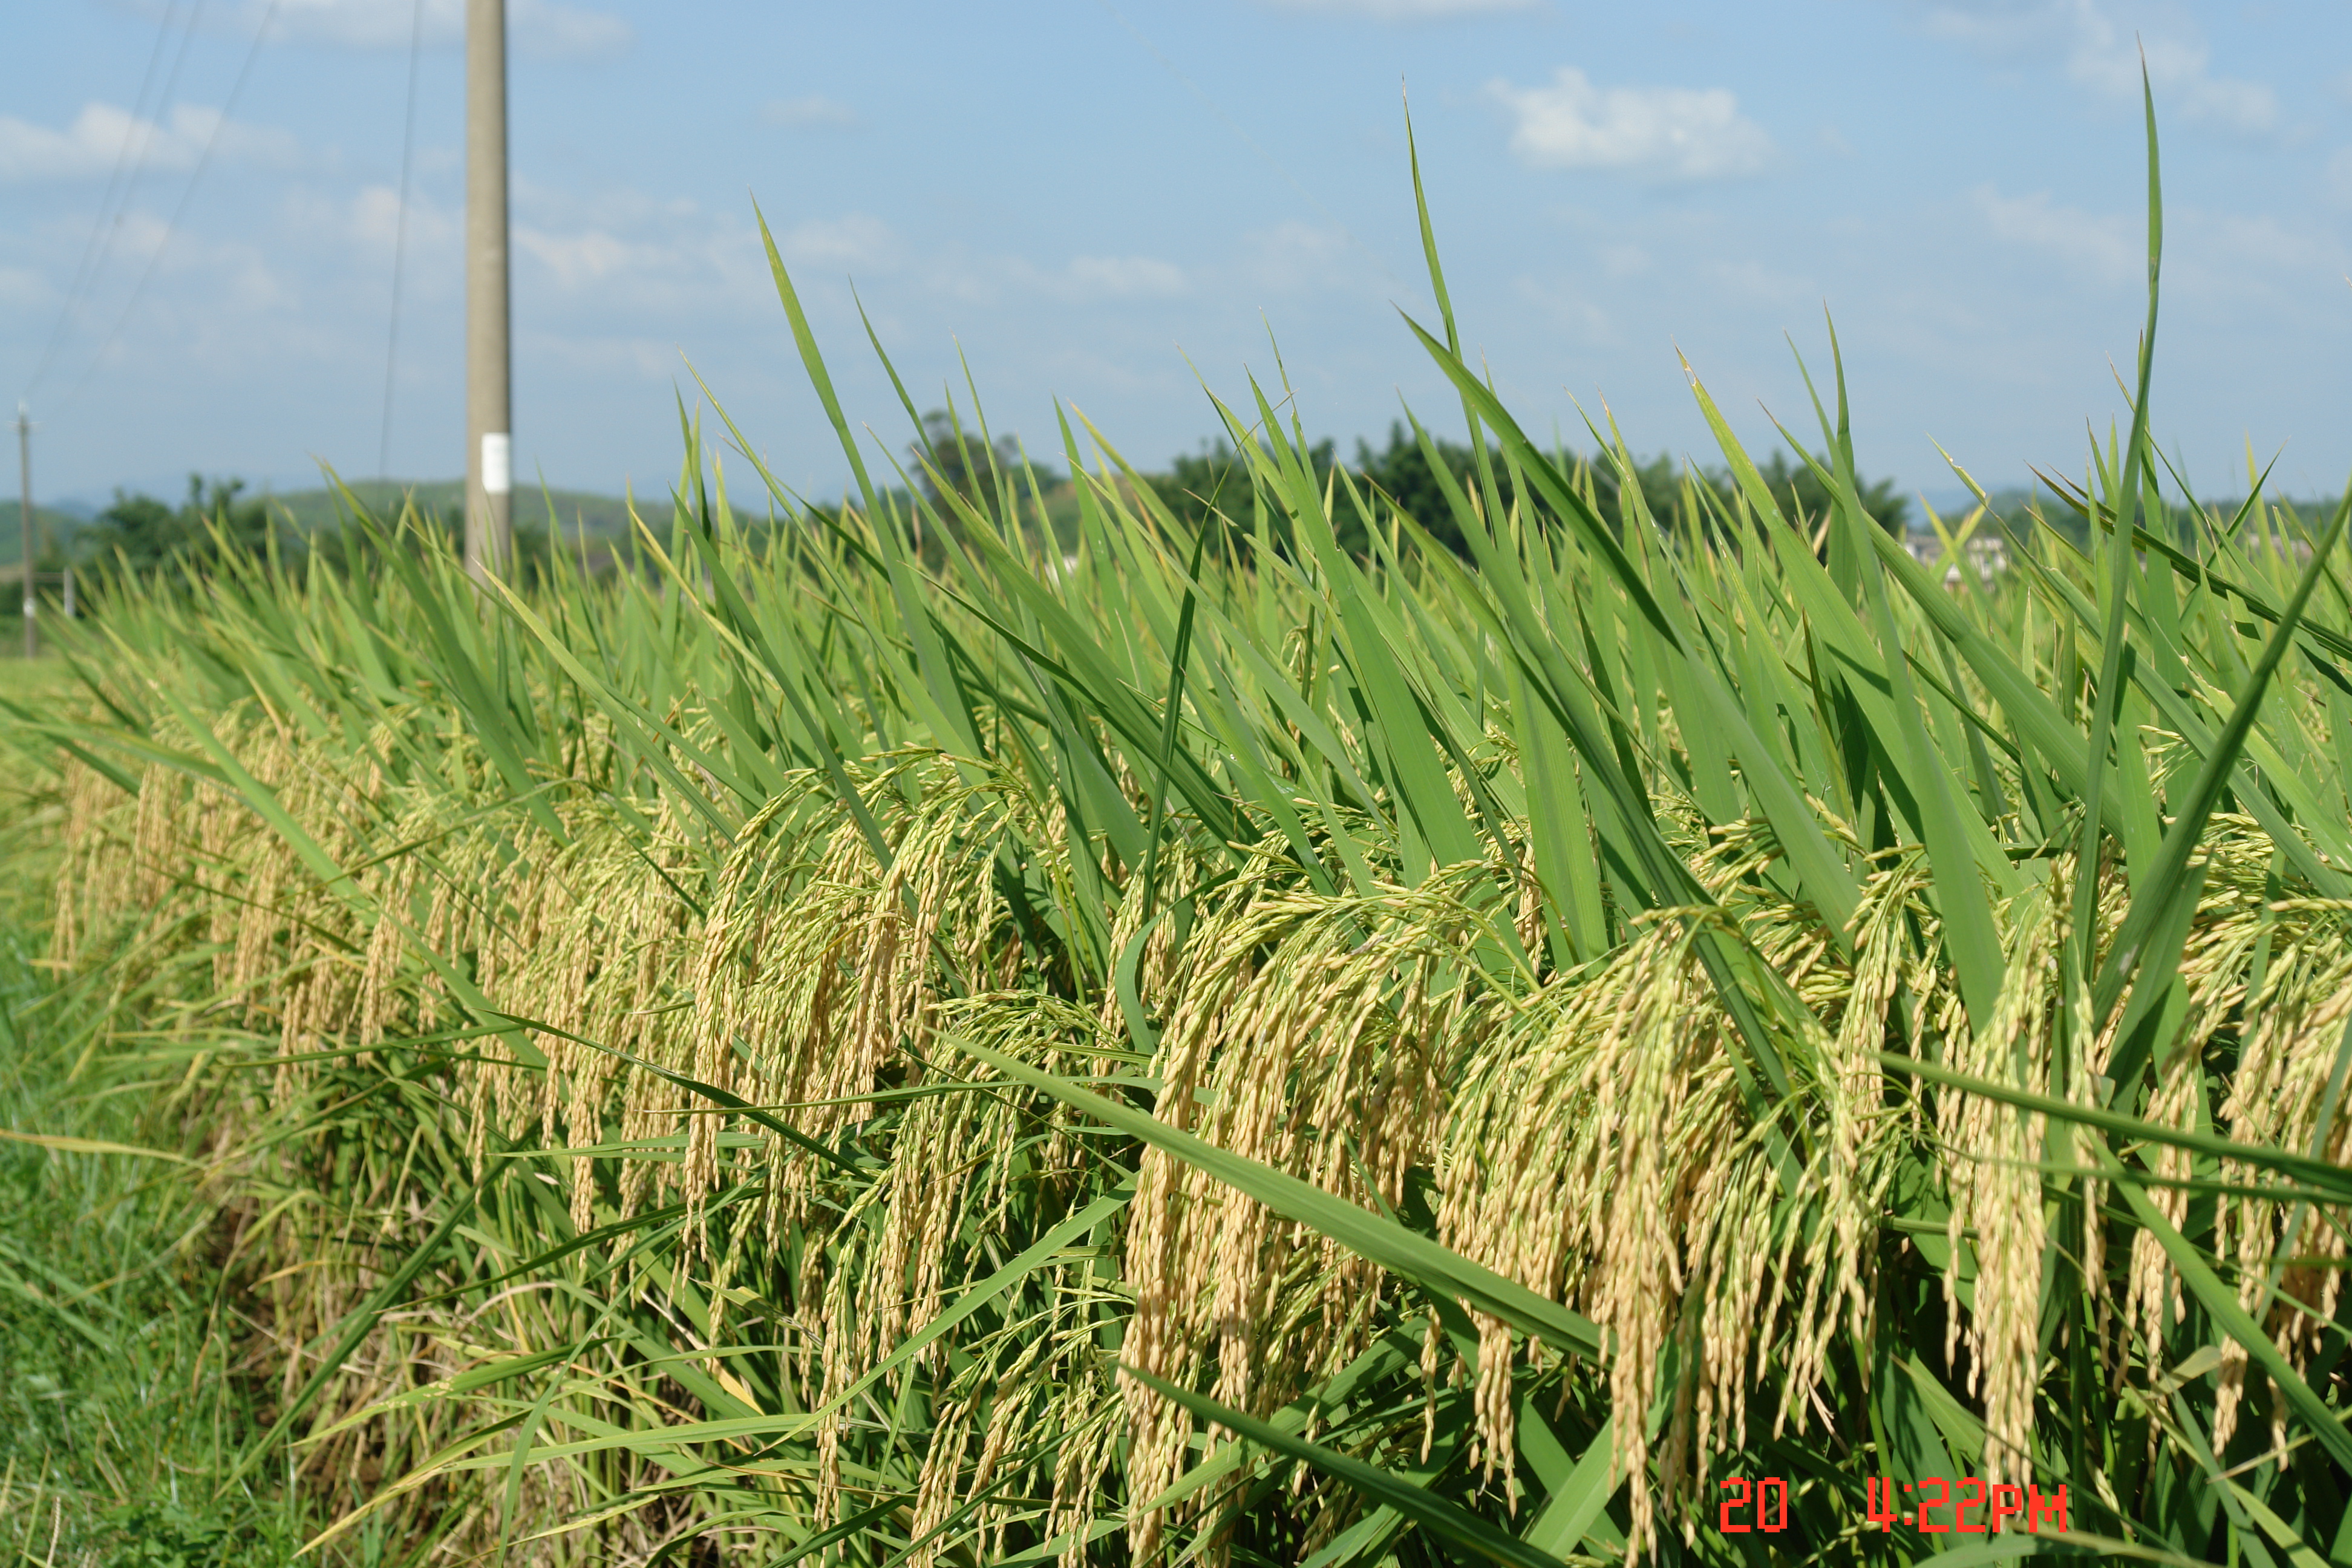
rice, agricultural, paddy, fields, plant, crop, grass, agriculture, cash crop, paddy field, grass family, flowering plant, field, teff, triticale, prairie, fodder, chrysopogon zizanioides, plantation, rye, phragmites, Elymus repens, grain, Khorasan wheat, food grain